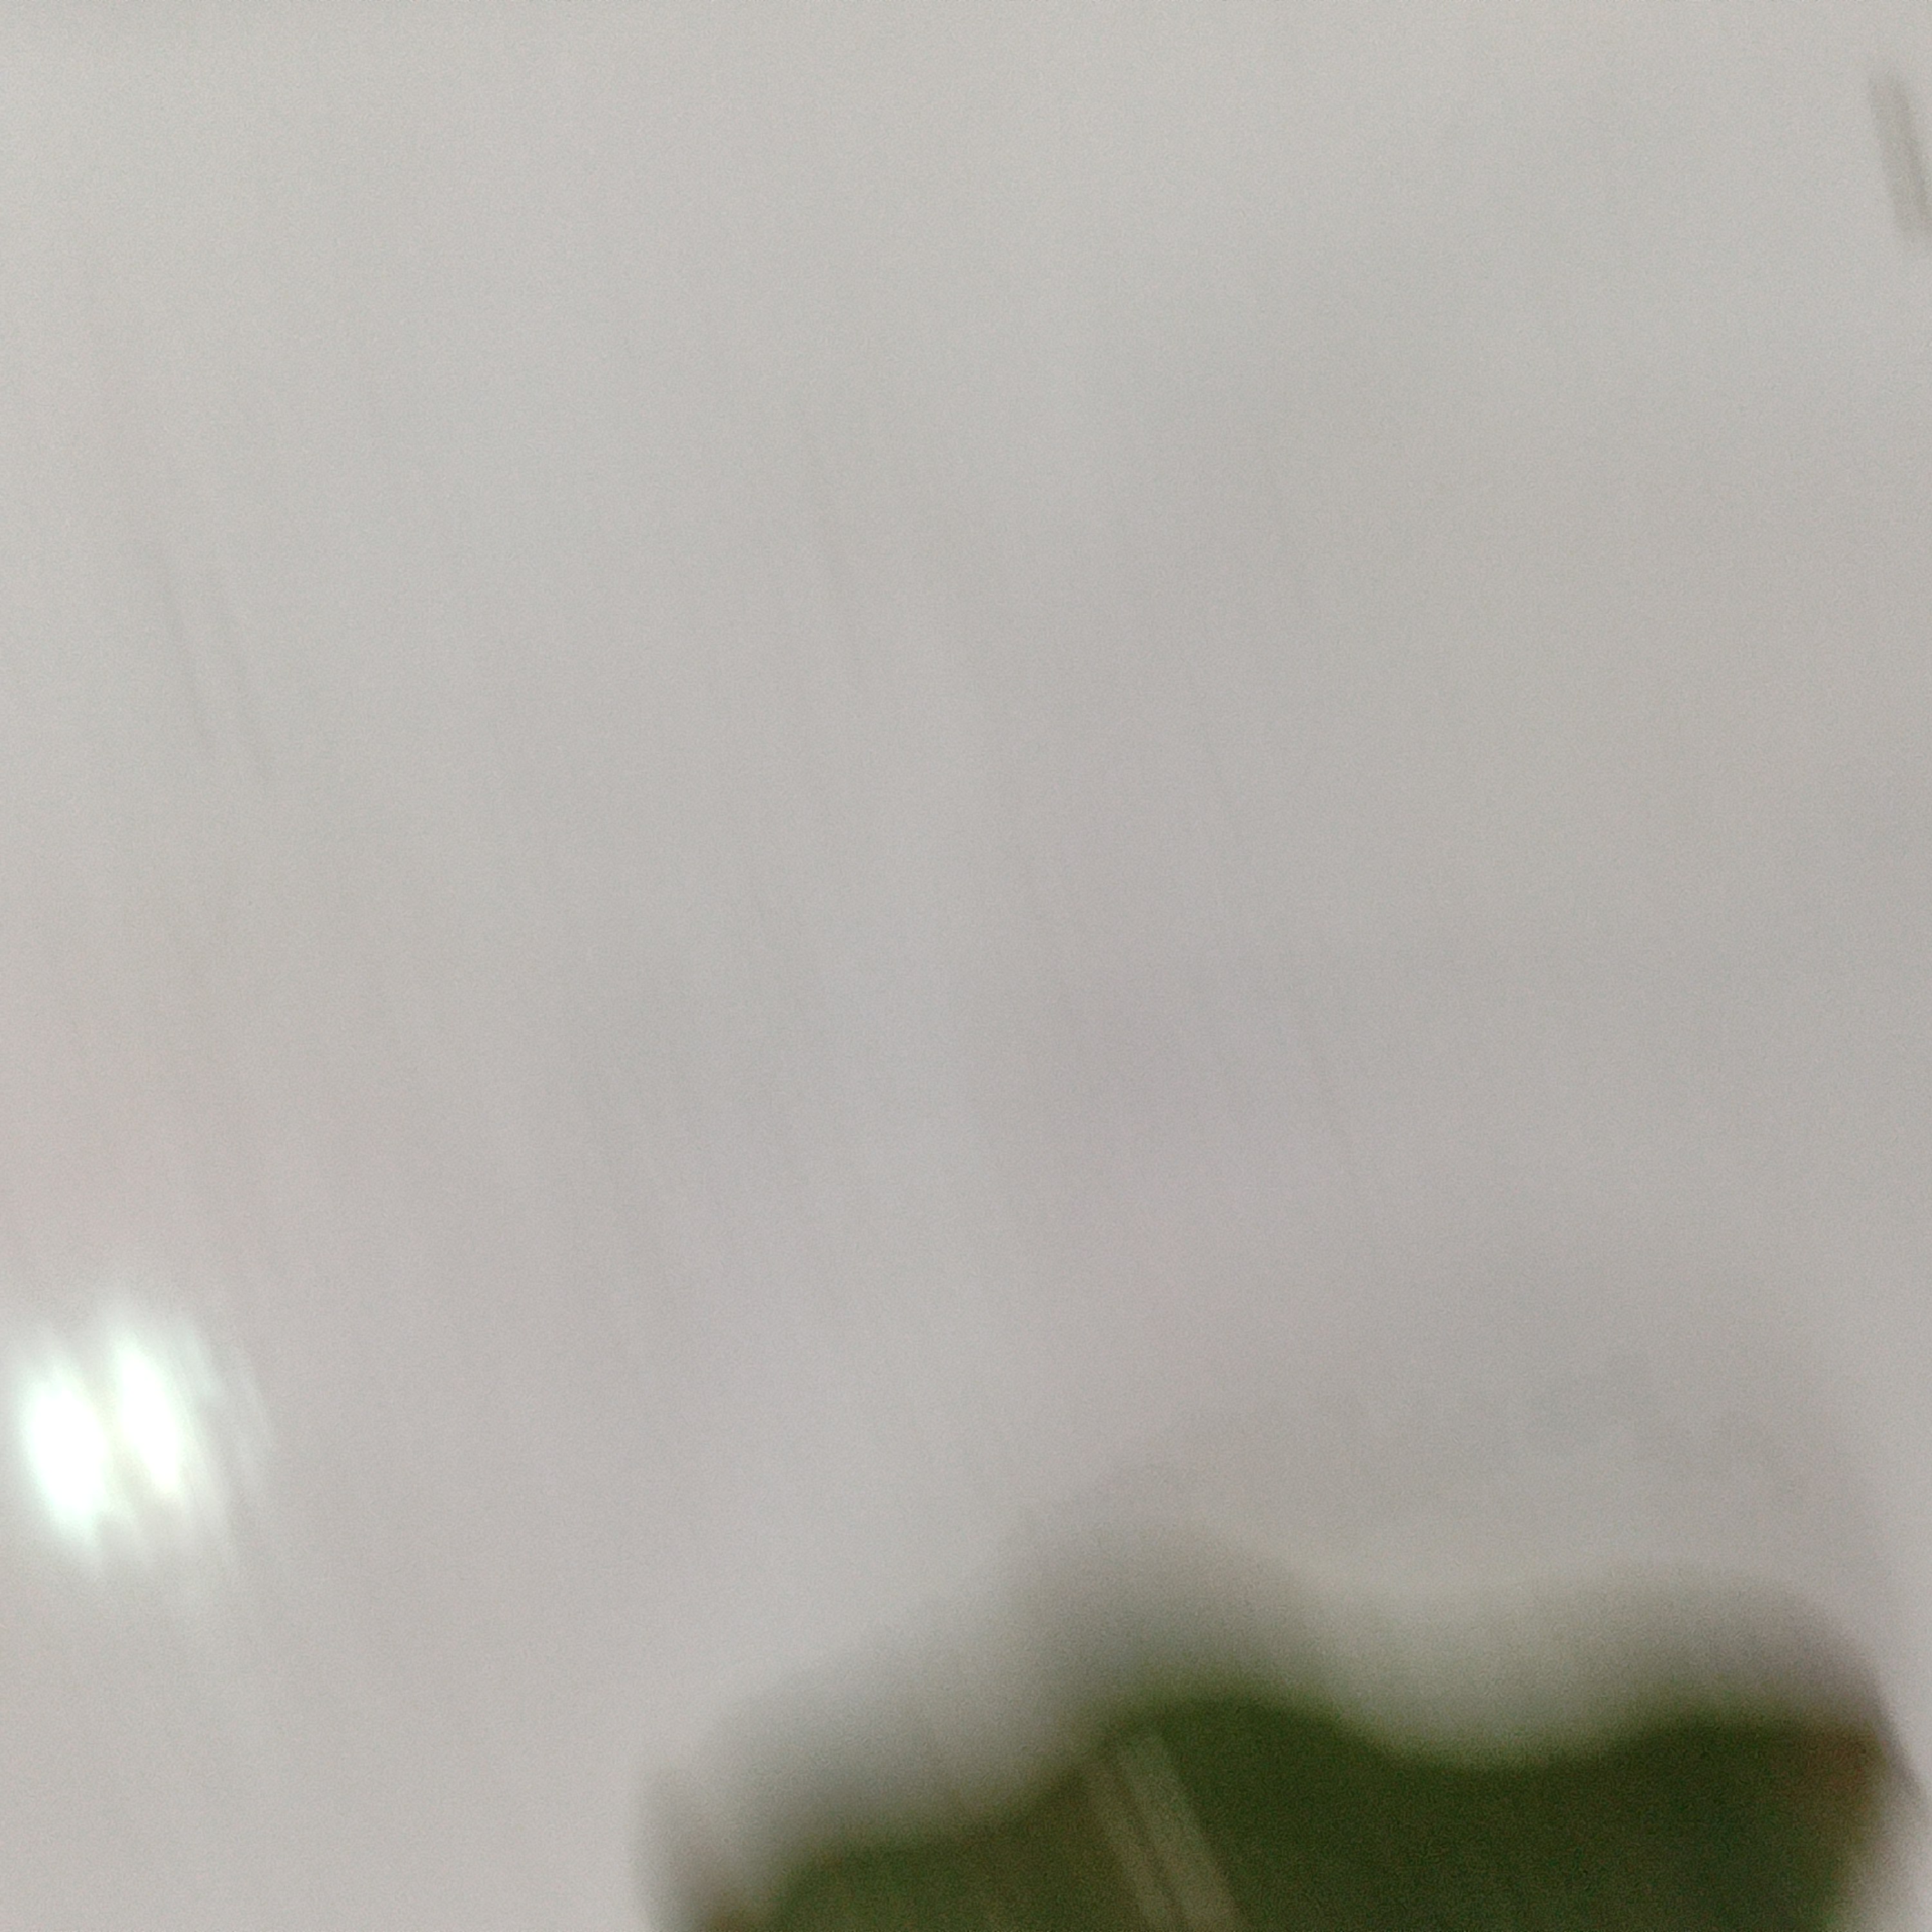
Label: Insect Hole